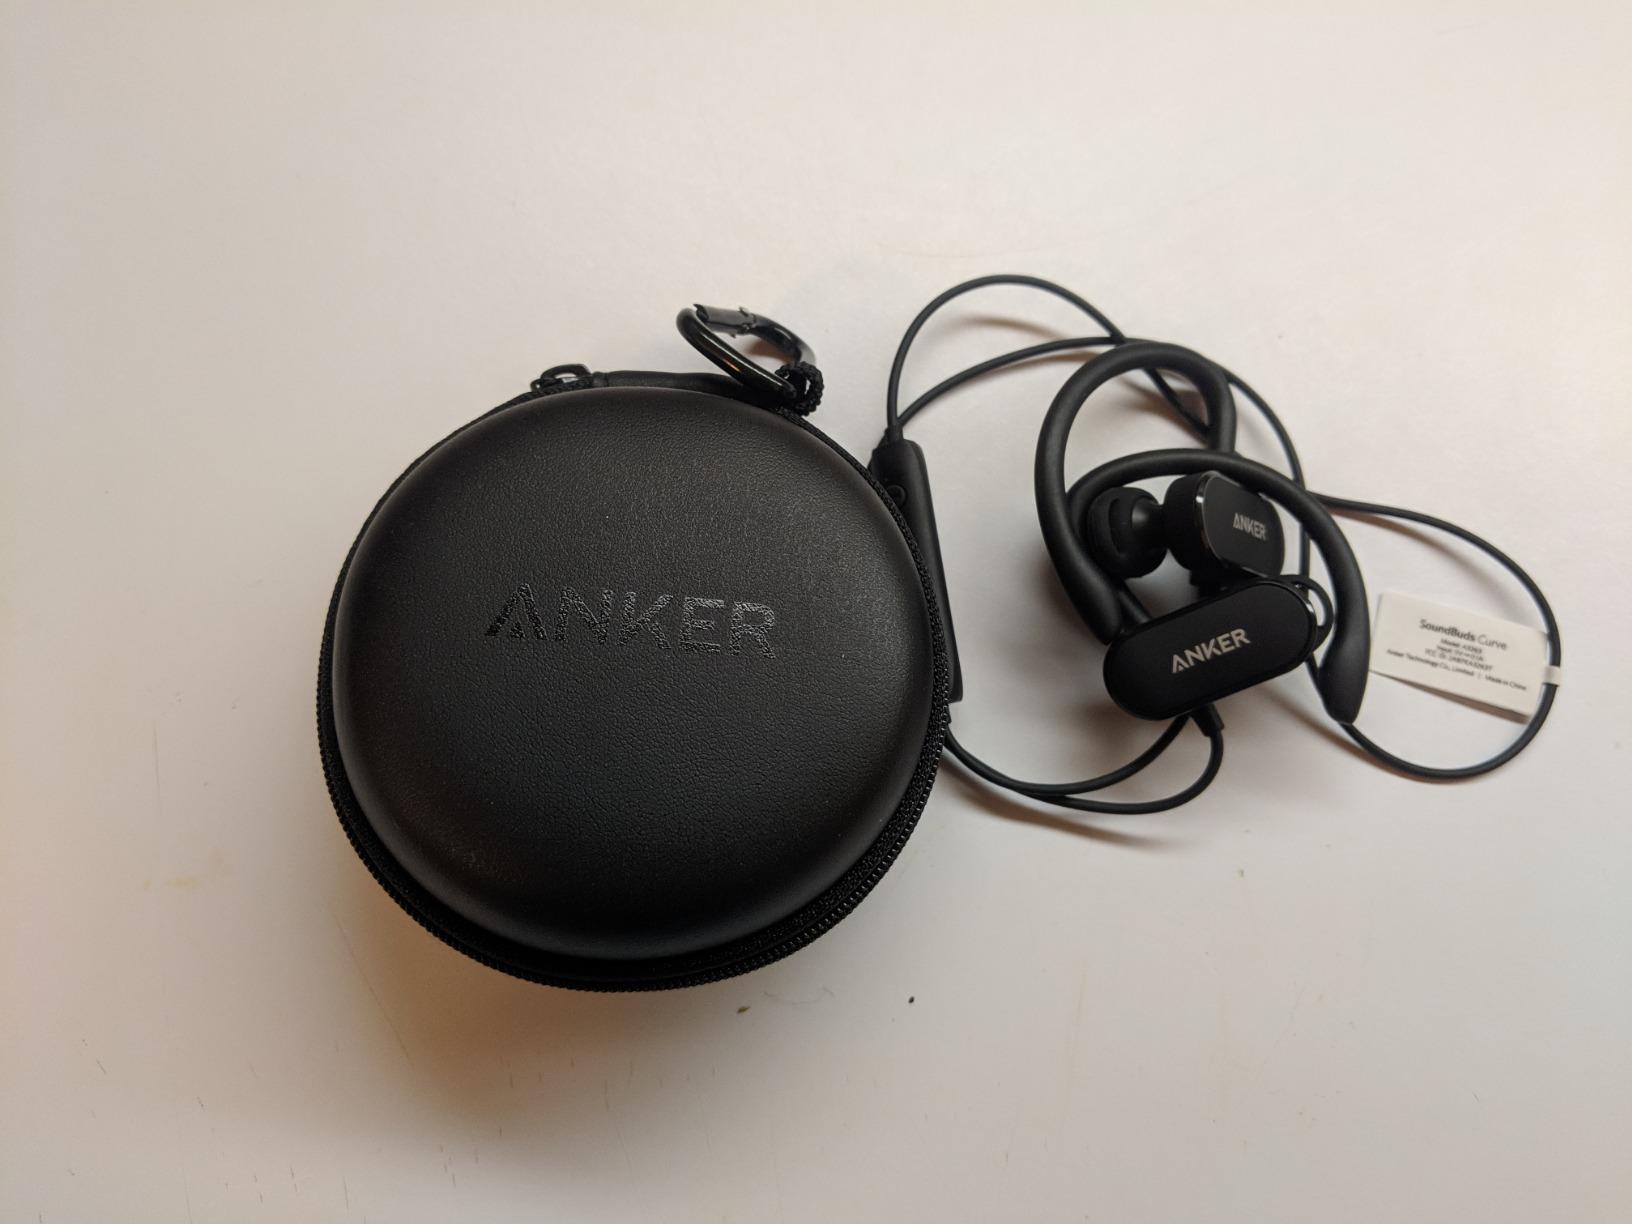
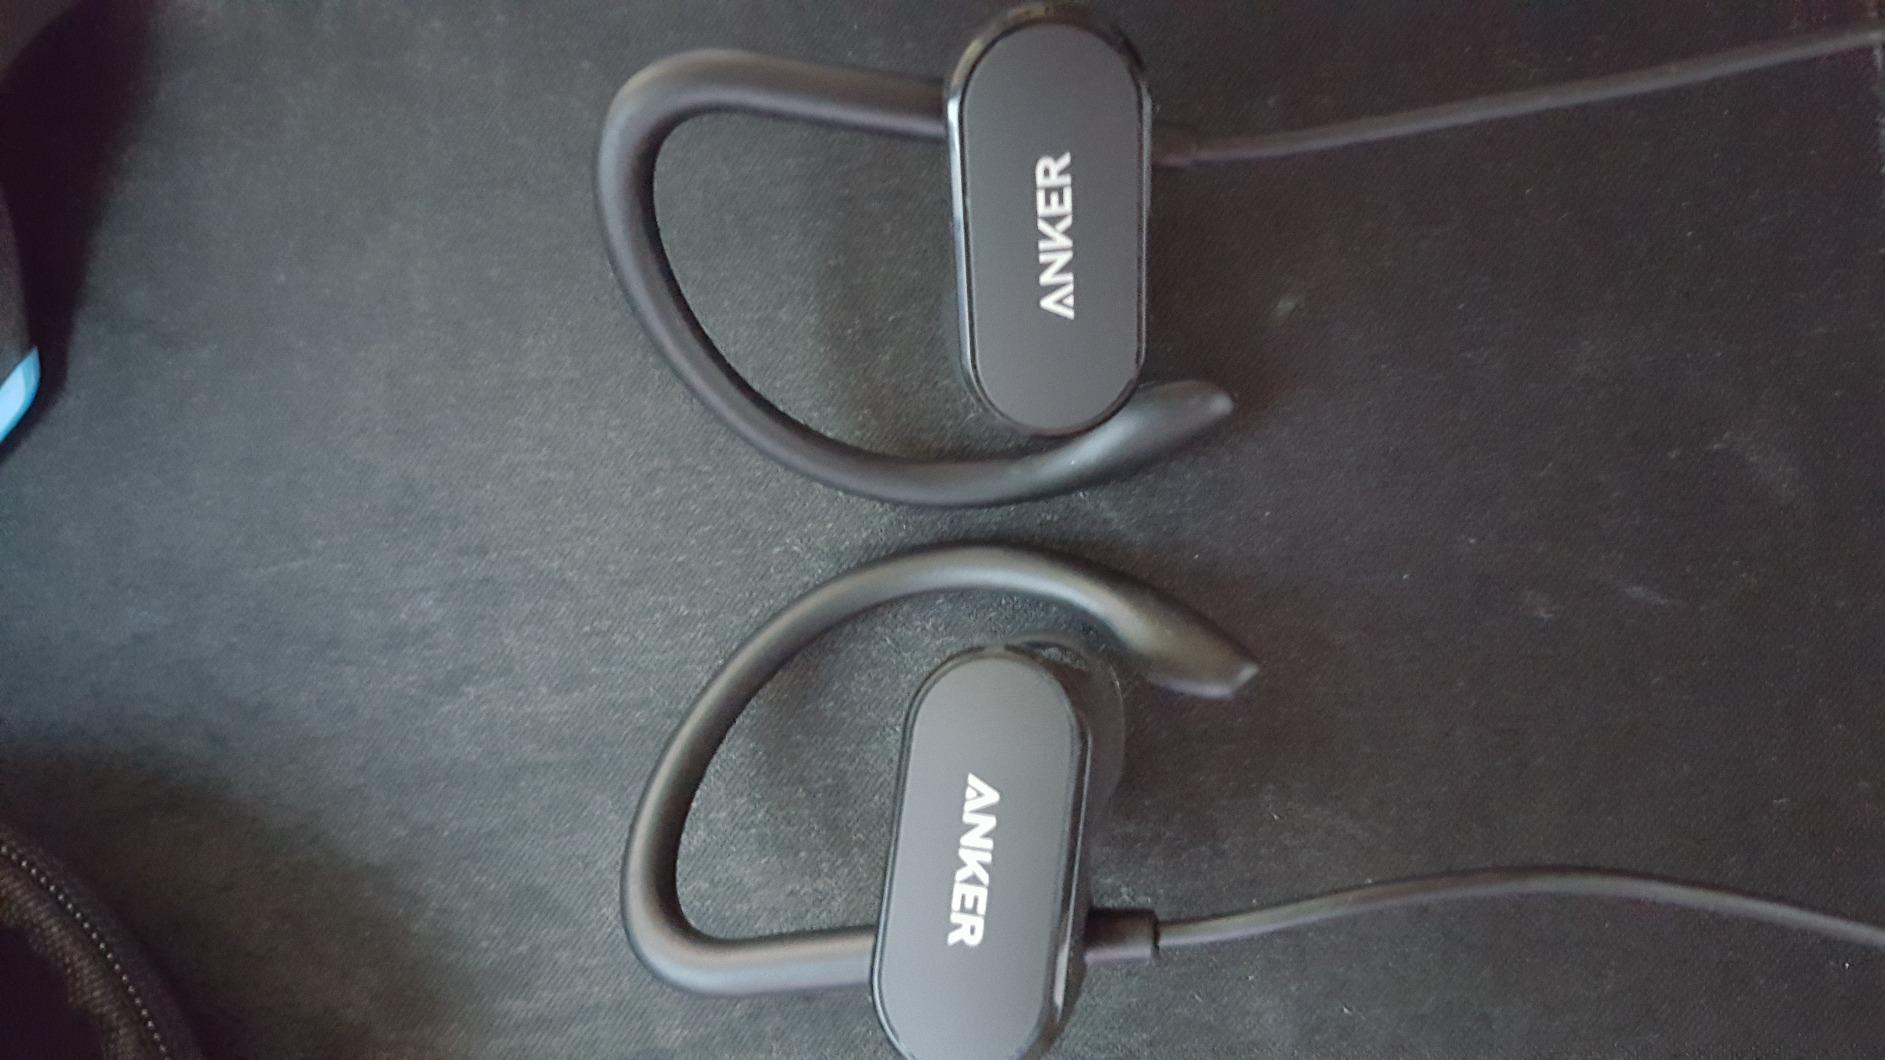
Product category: headphones
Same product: yes